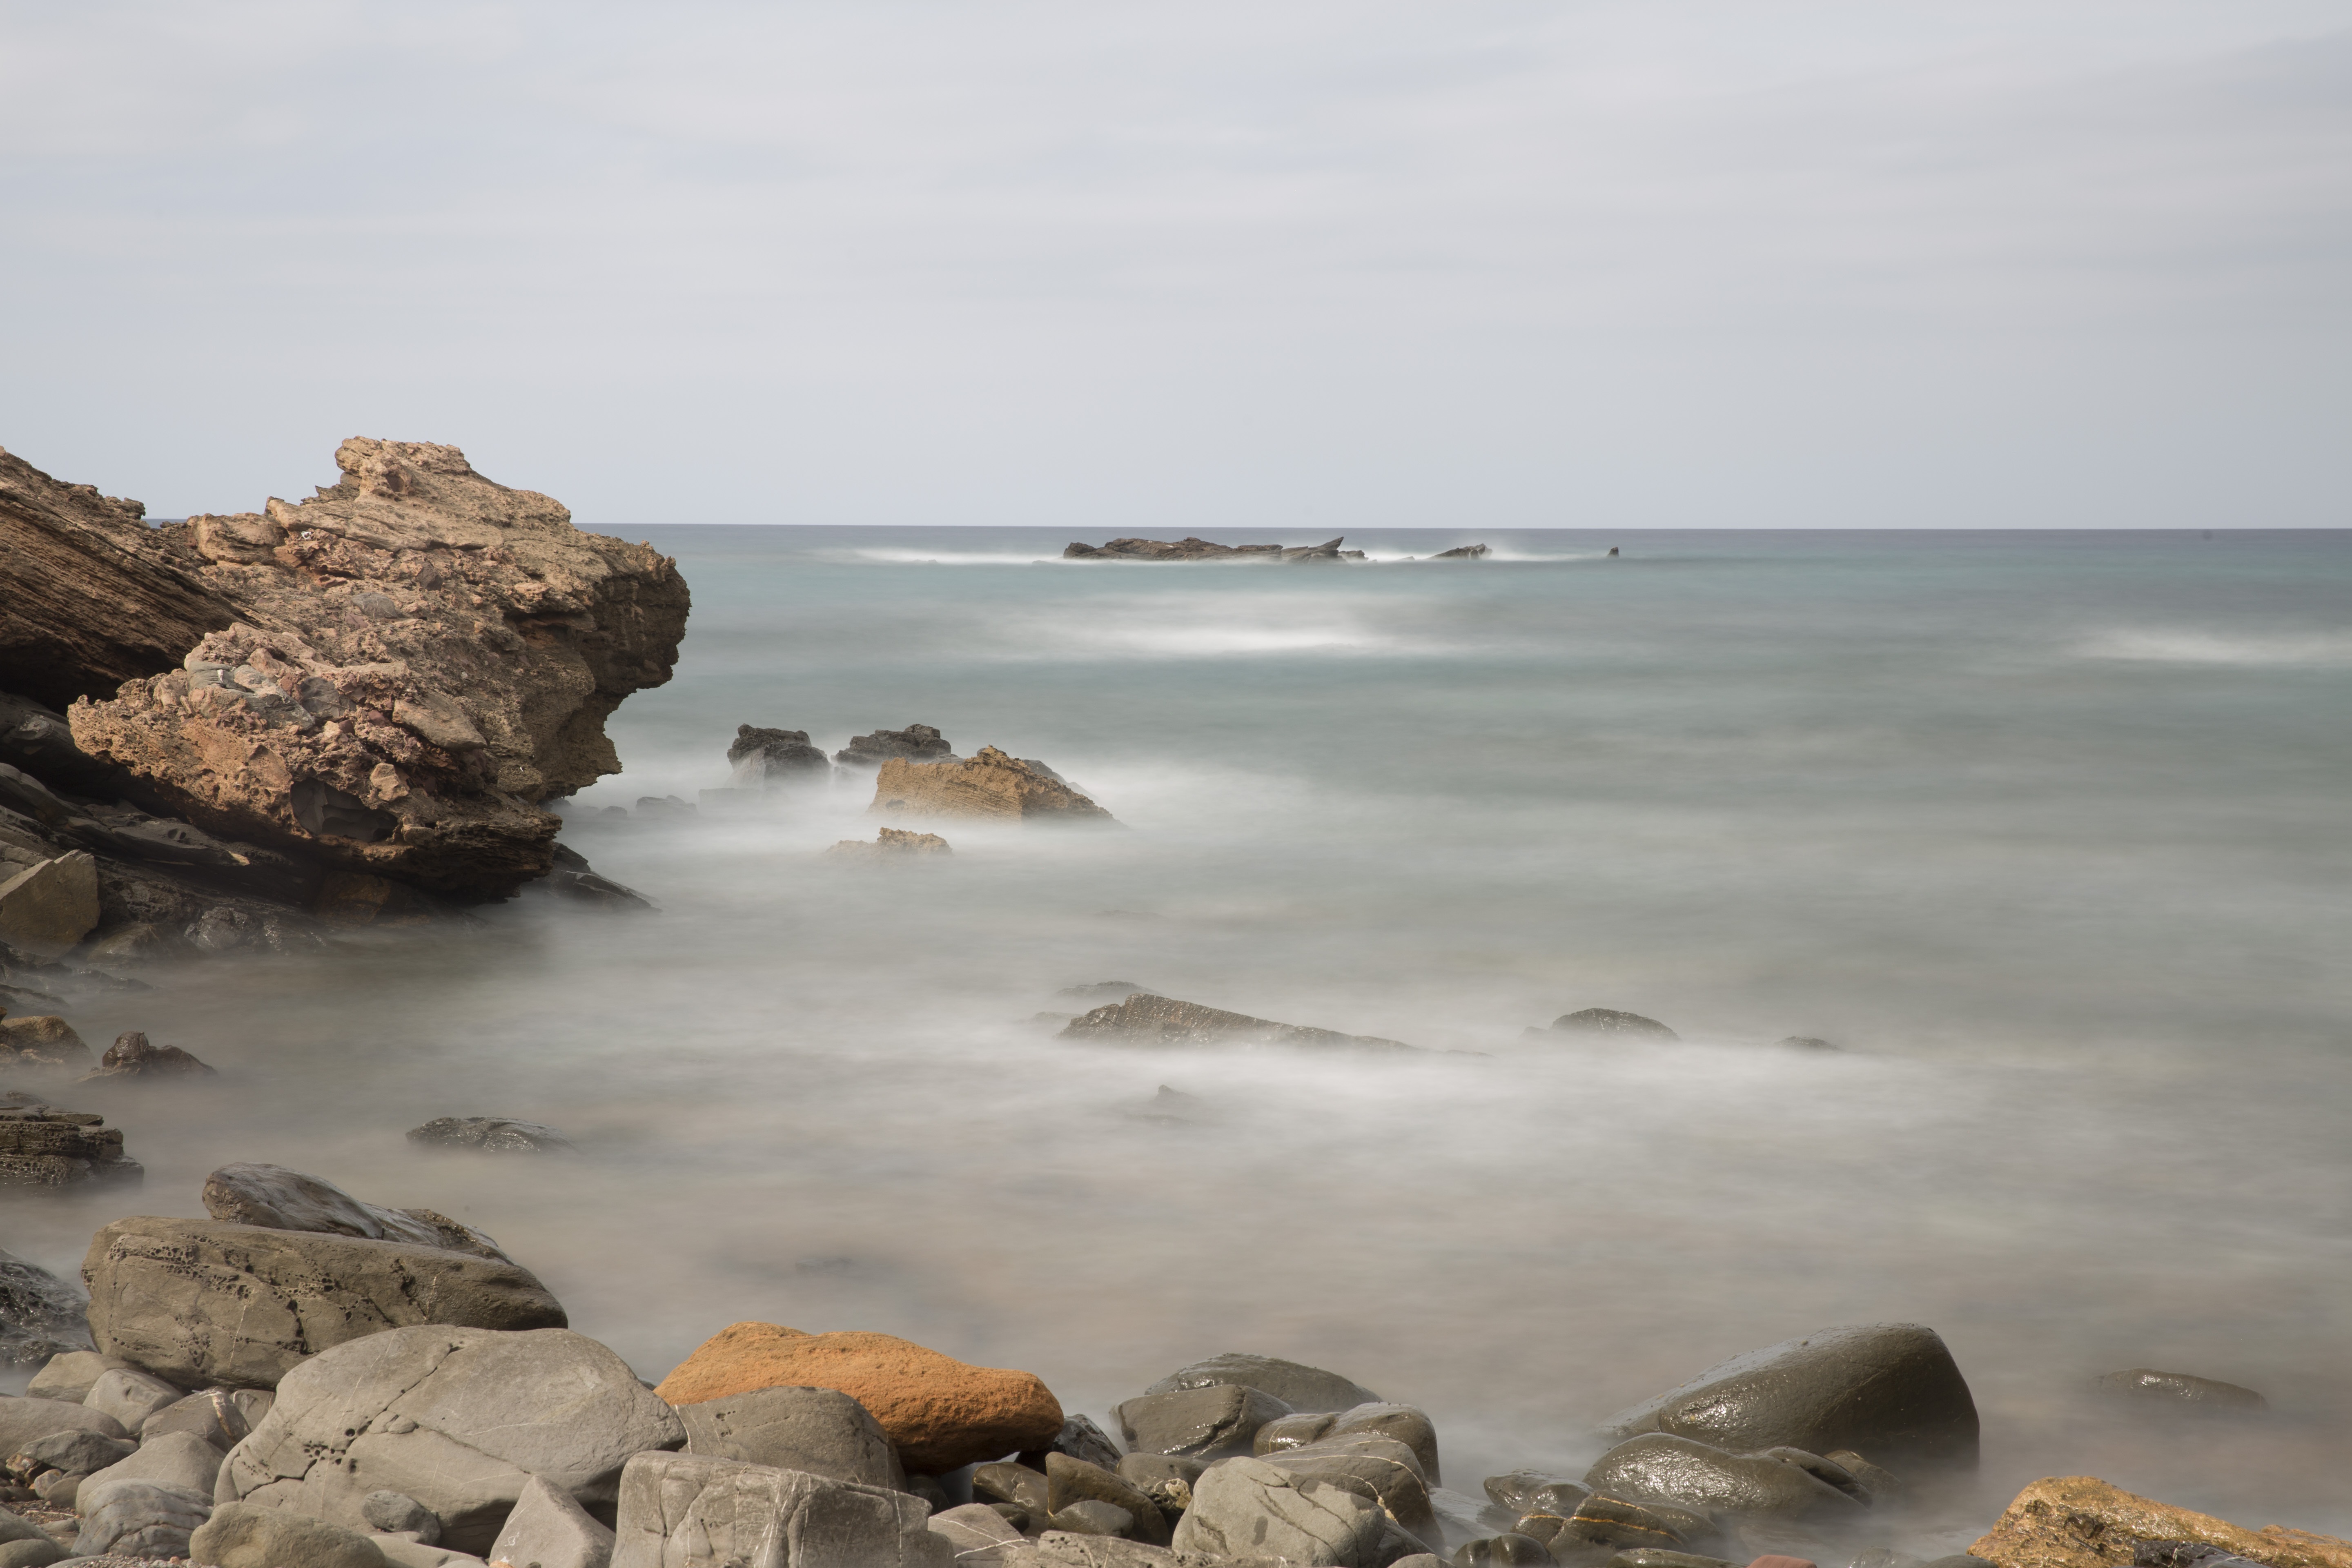
beach, sea, coast, water, sand, rock, ocean, cloud, shore, wave, cove, bay, terrain, material, body of water, cala, cape, calm sea, minorca, wind wave